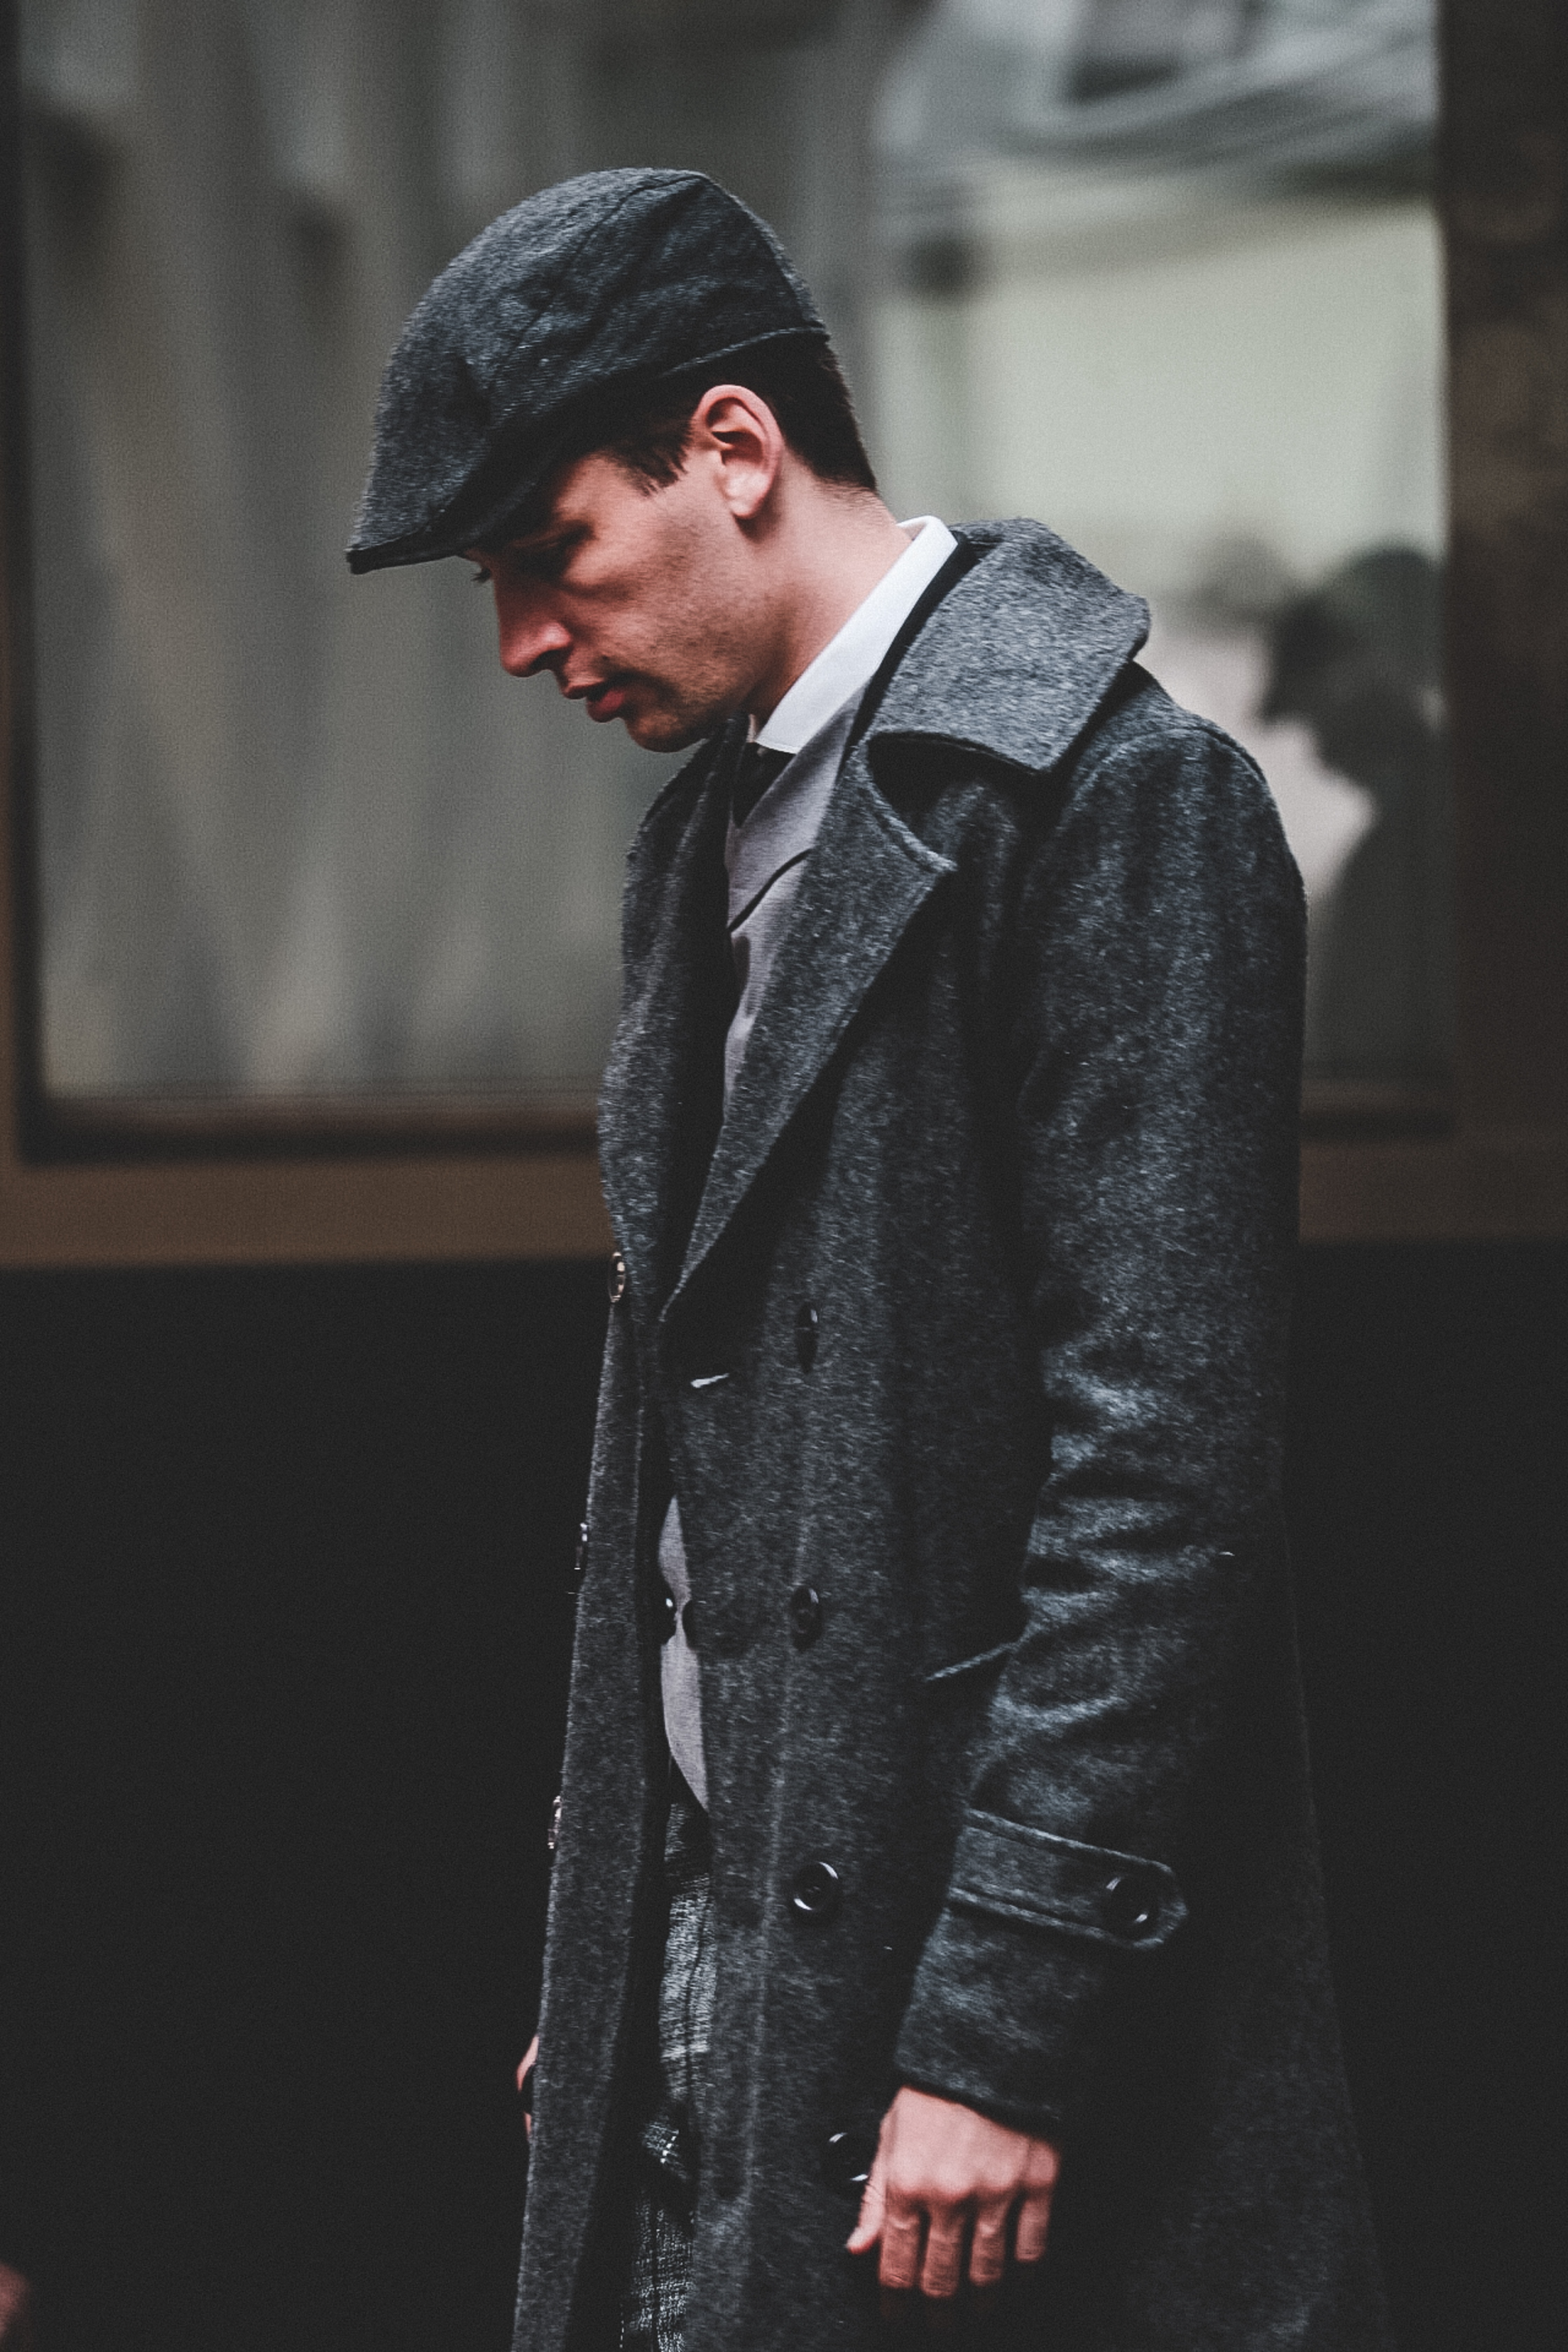
clothing, fashion, outerwear, street fashion, human, headgear, coat, overcoat, jacket, model, hat, photography, leather, leather jacket, cap, style, performance